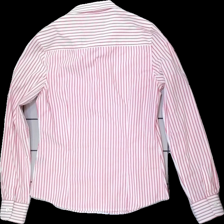
View: back
Type: Shirt
Category: Ladies
Brand: Not in the list
Brand text on label: U.S. polo assn.
Colors: White, Pink
Material: 57% cotton 43% polyester
Pattern: Striped
Cut: Regular
Size: L
Season: All
Damage location: top center
Damage 2 location: middle center
Damage 3 location: bottom right
Price range: 50-100
Recommended usage: Reuse
Description: randig skjorta med logga fram